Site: brandenburg
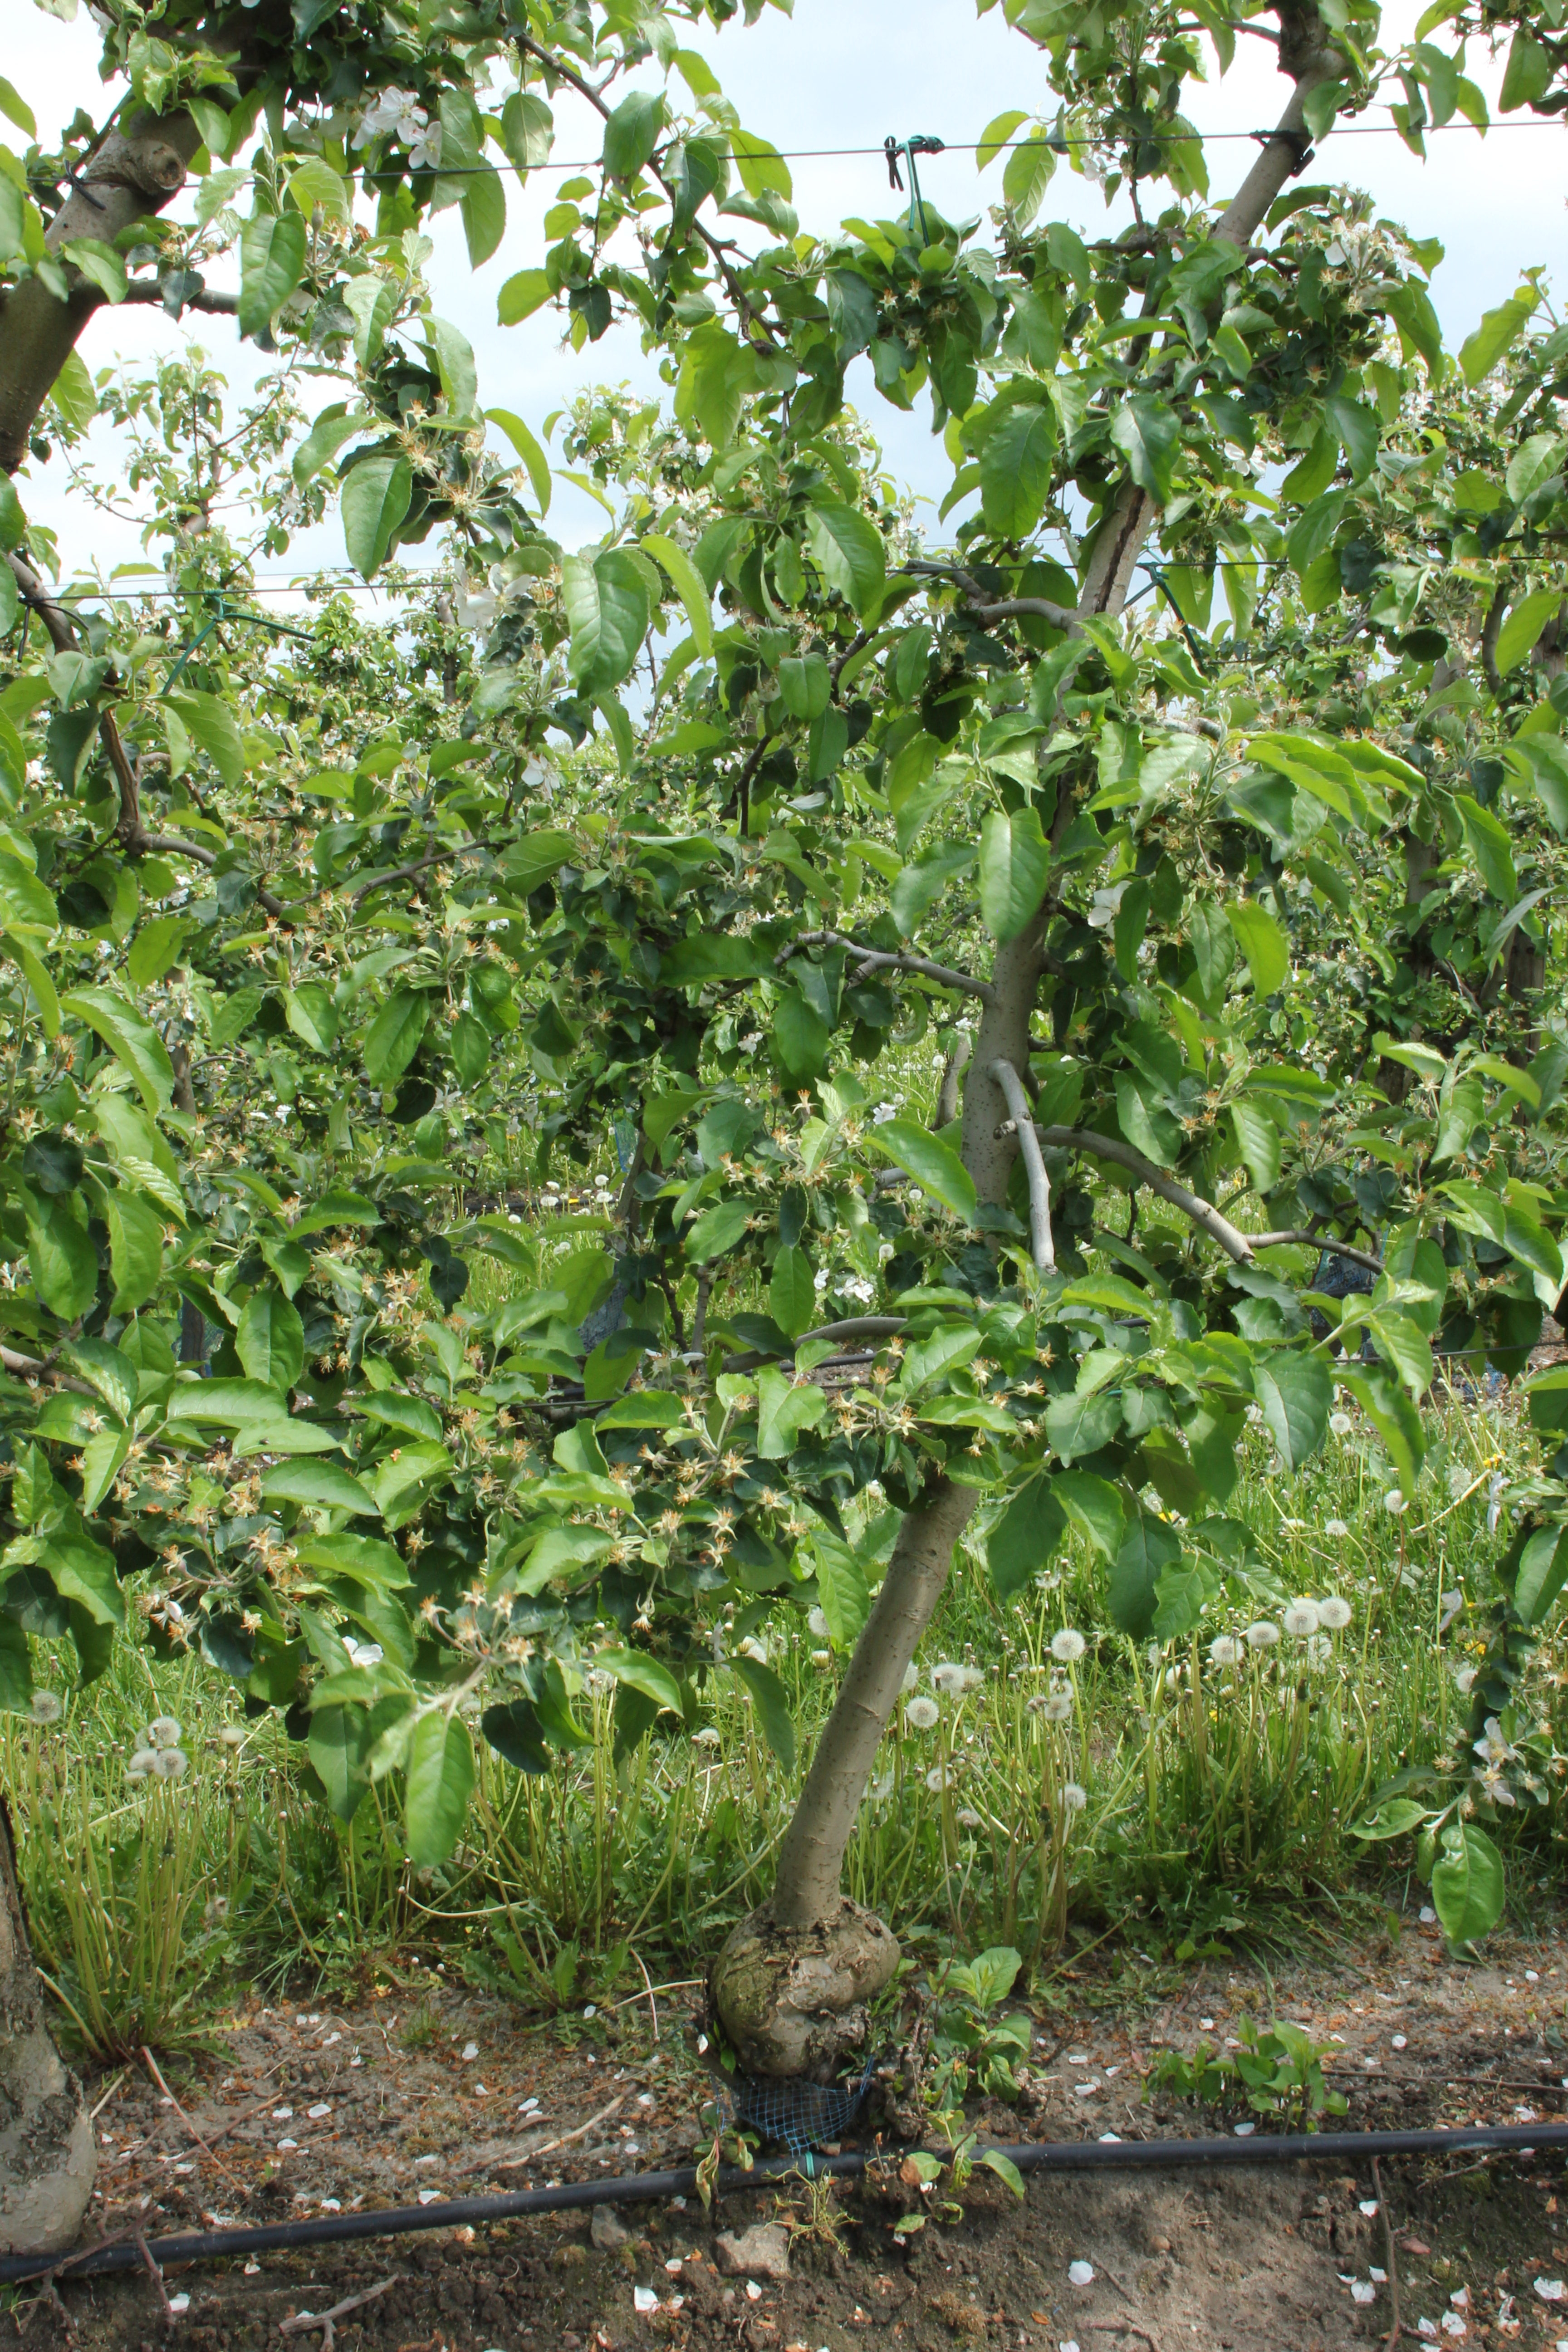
Growth stage (BBCH 67): Flowering